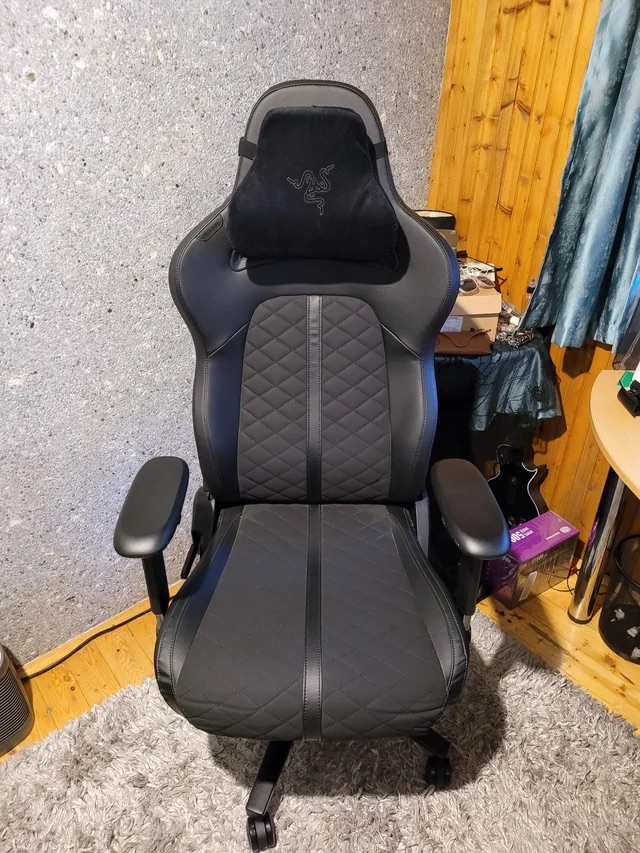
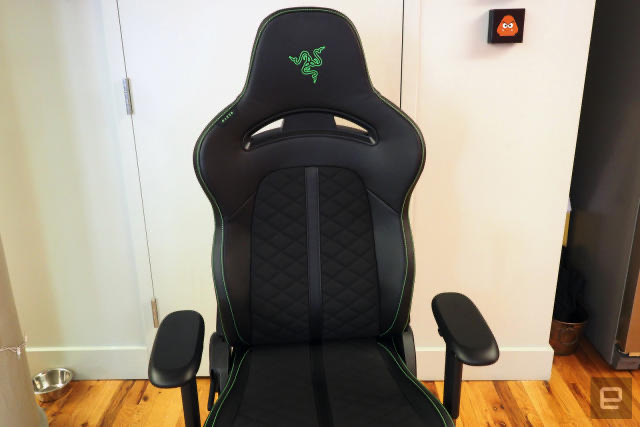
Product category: items_chair
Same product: yes